Evelyn Jones

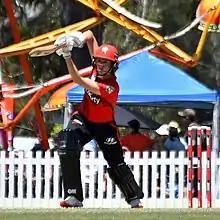
Jones batting for Melbourne Renegades during WBBL07

Evelyn Jones (born 8 August 1992) is an English cricketer who currently plays for Lancashire and Manchester Originals. She plays primarily as a left-handed opening batter, as well as bowling left-arm medium. She has previously played for Shropshire, Staffordshire, Warwickshire and Central Sparks, as well as for Loughborough Lightning and Lancashire Thunder in the Women's Cricket Super League, New Zealand side Canterbury Magicians and Women's Big Bash League team Melbourne Renegades.